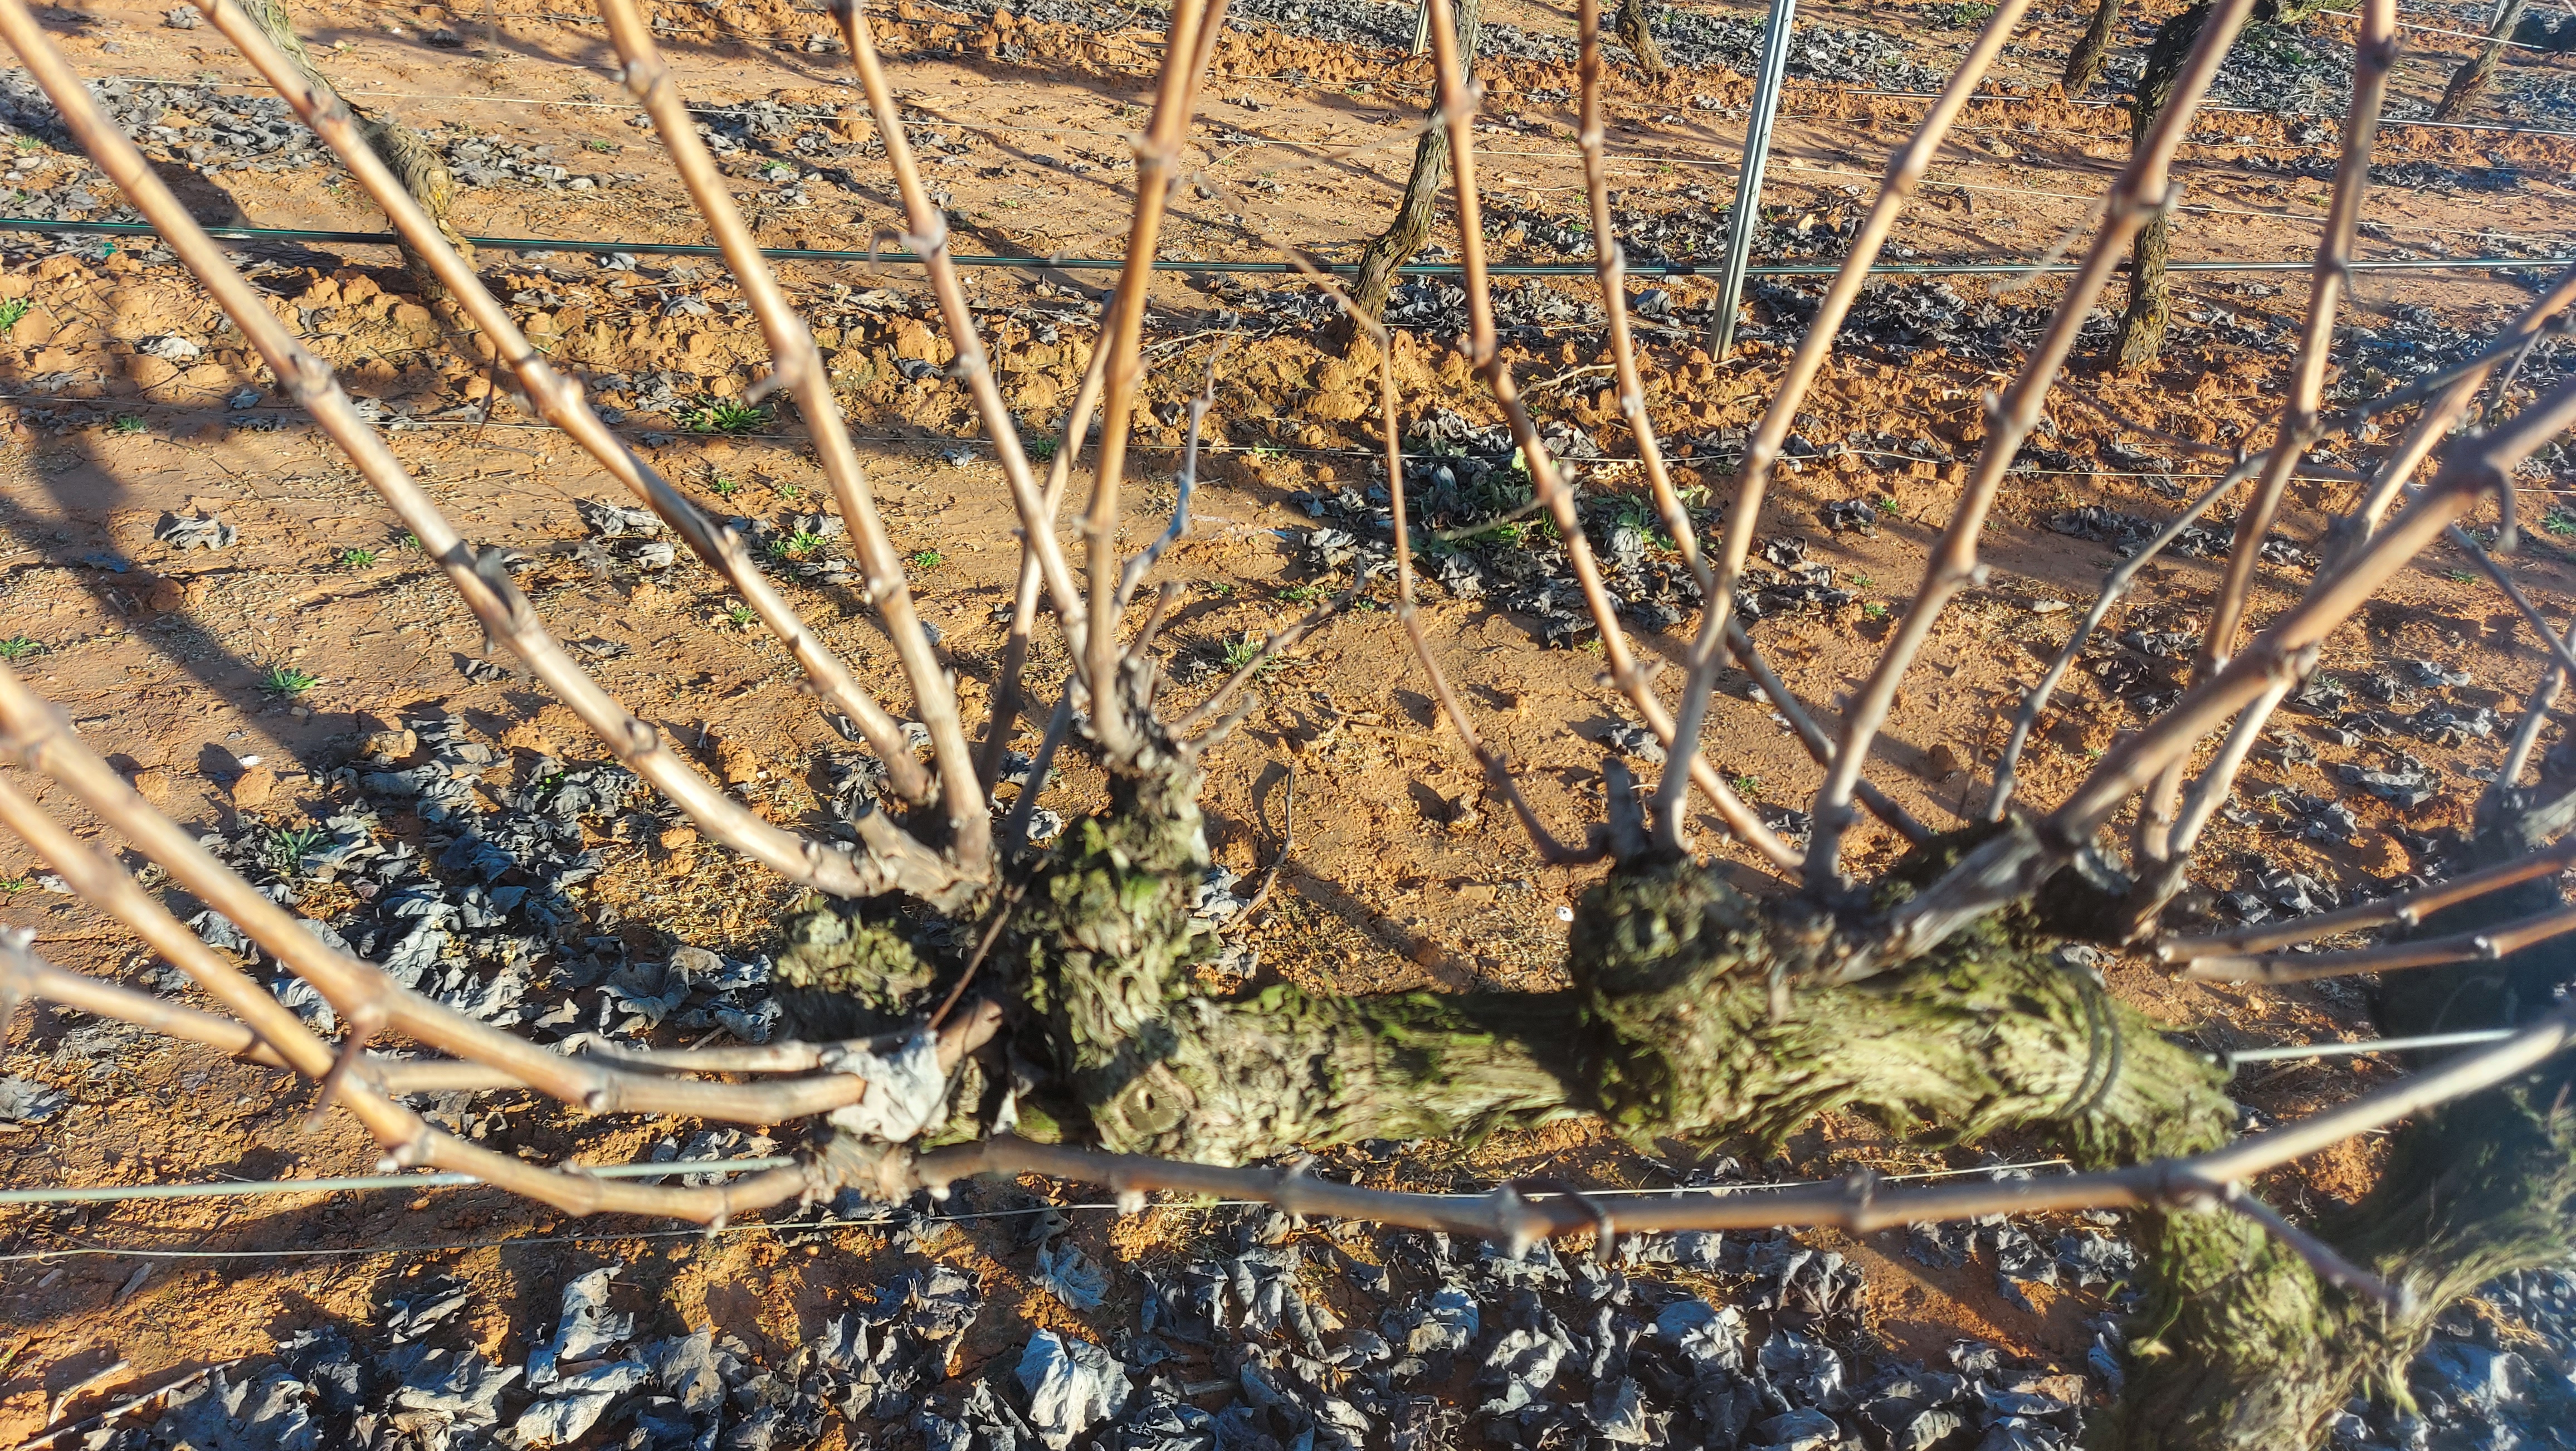
Unpruned shoots: 21
Pruned shoots: 0
Trunks: 1